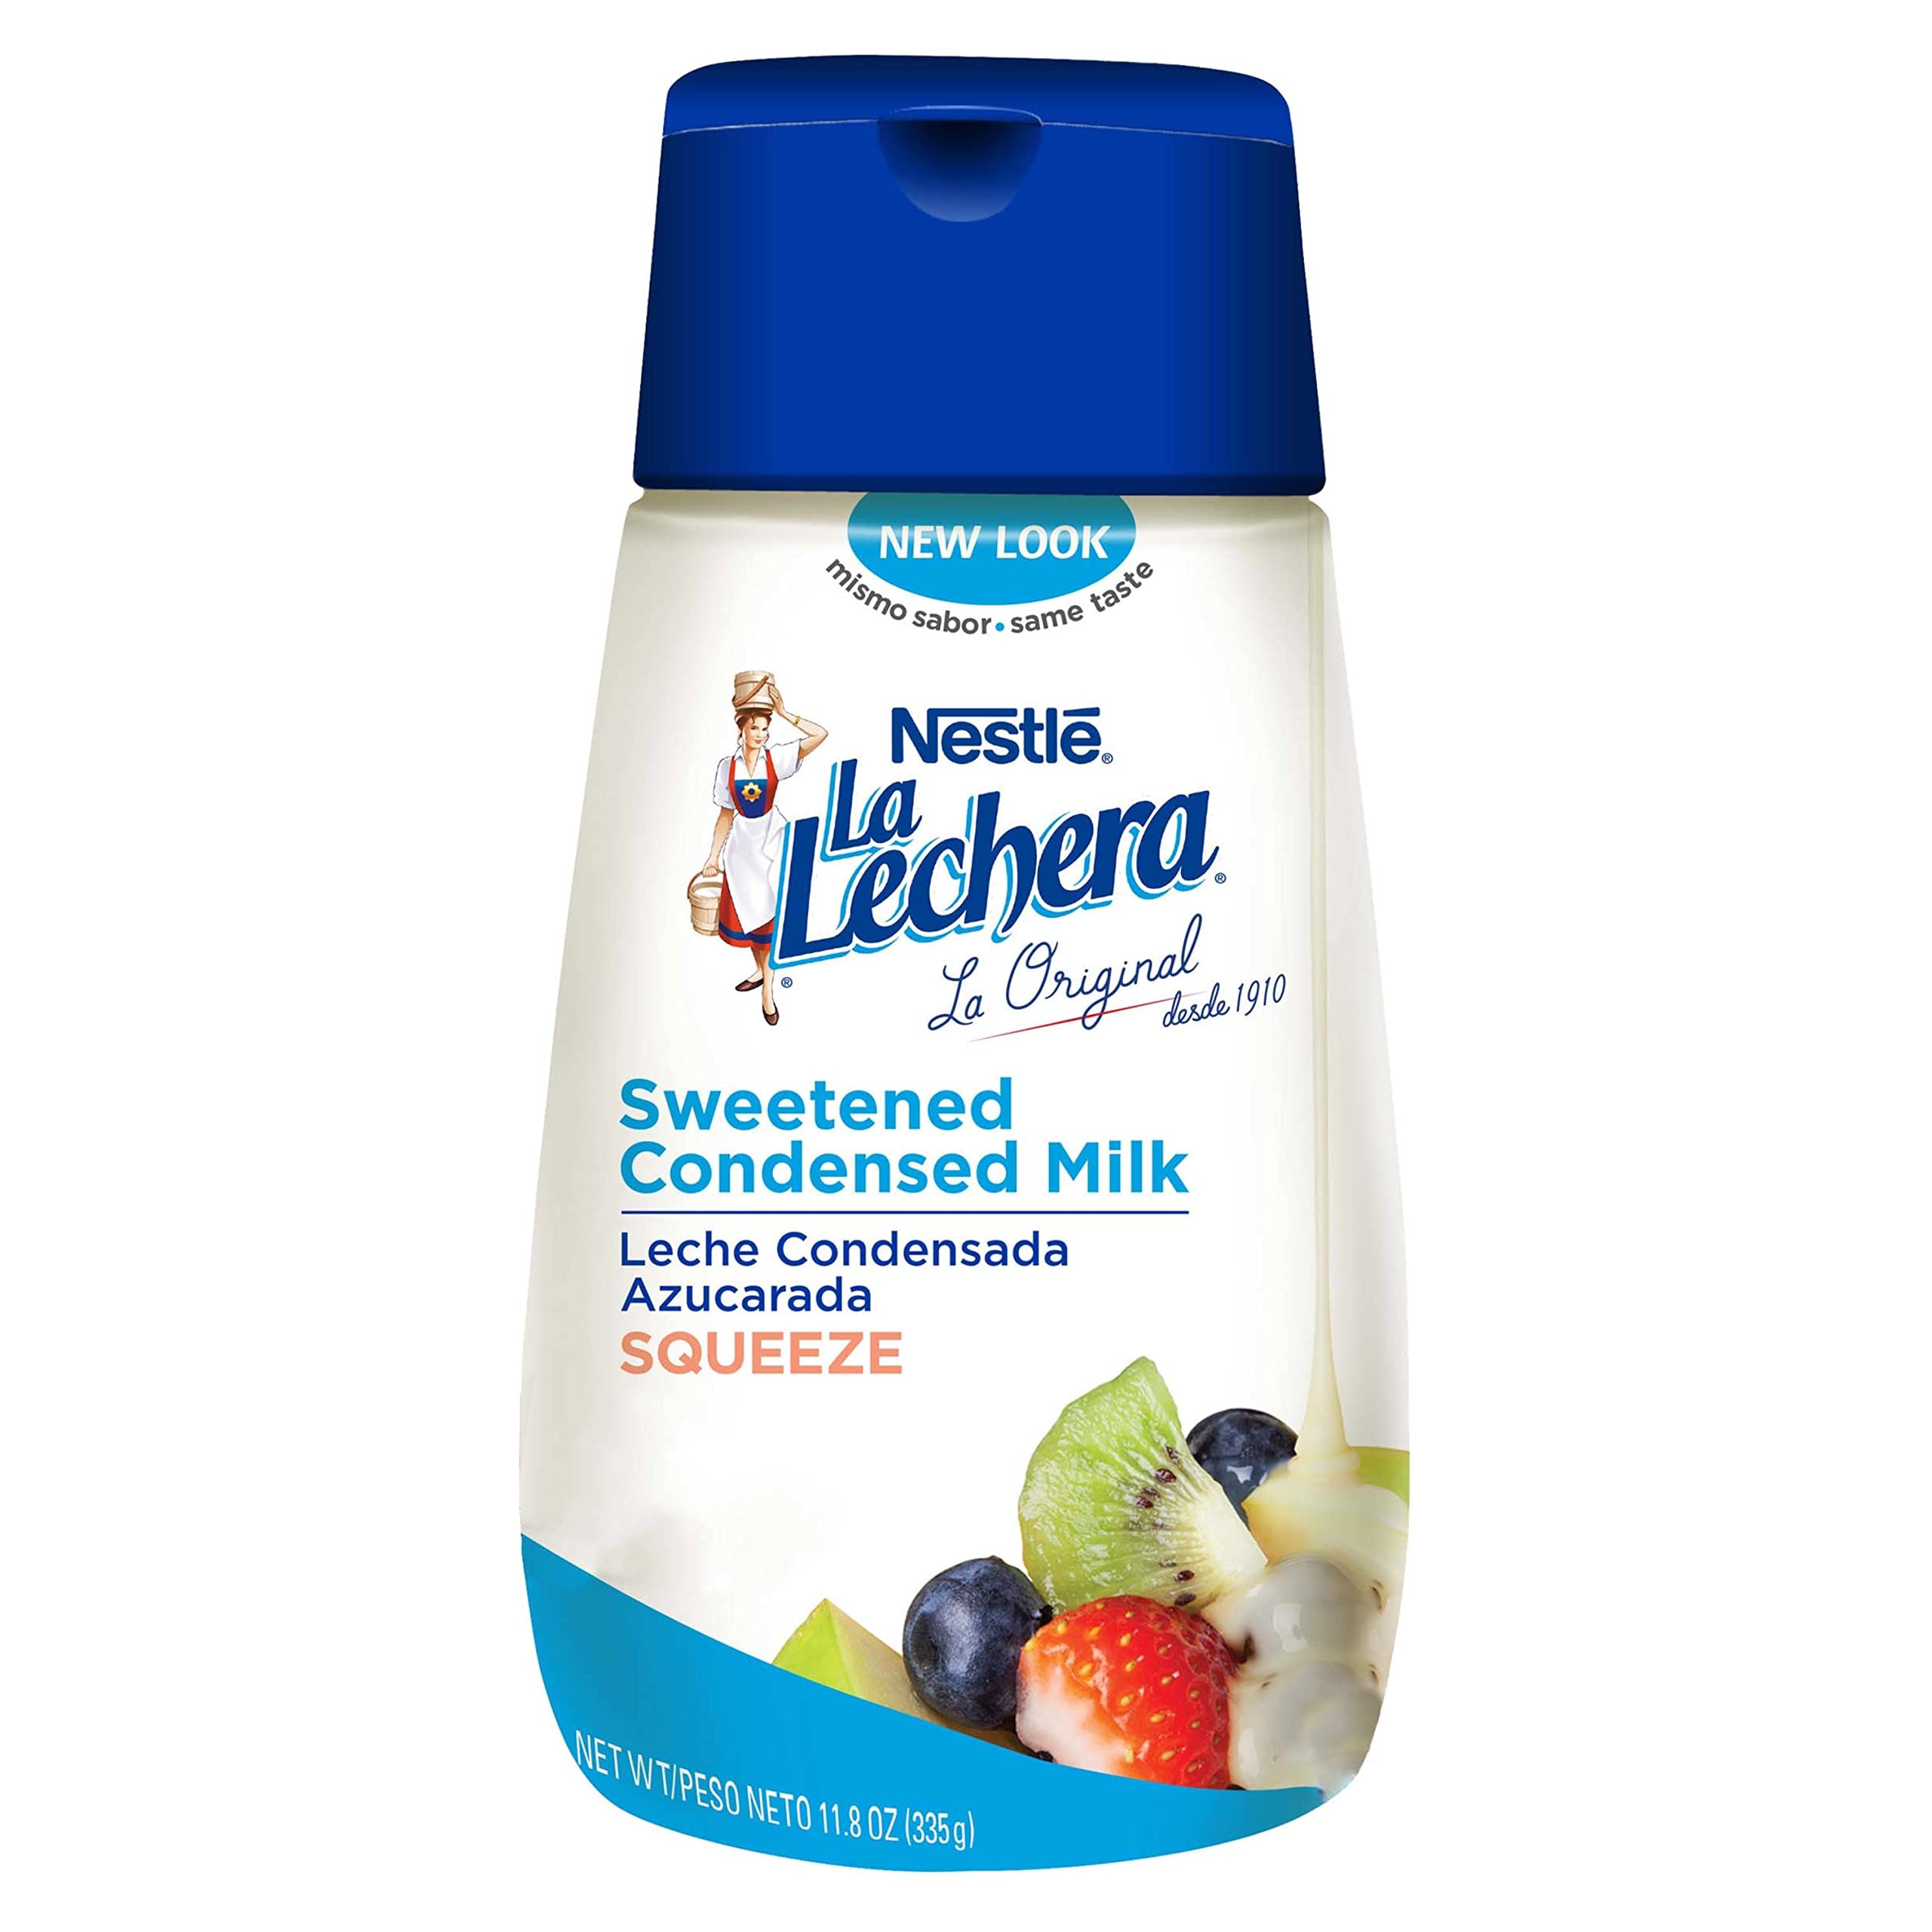
Item Name: Nestle La Lechera Sweetened Condensed Milk, 11.8 Ounce (Pack of 1)
Bullet Point 1: 130 calories per 2 tablespoons
Bullet Point 2: Convenient resealable, no-spill bottle
Bullet Point 3: Add 11.8 oz Nestle sweetened condensed milk to your favorite desserts or drinks
Bullet Point 4: Try with your fruit, cookies, pancakes, coffee, ice cream and more
Bullet Point 5: Store in cool dry place and refrigerate after opening
Product Description: 130 calories per 2 tbsp. New size. Nutritional Compass: Nestle - Good food, good life. Good to Connect: 1-800-231-2451. www.Nestleusa.com. Recipes at www.LaLachera.com. Please recycle. Product of Mexico.
Value: 11.8
Unit: Ounce

Price: 3.77